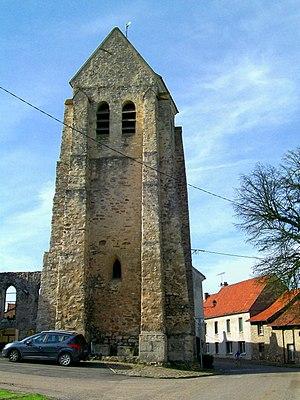
Tour de l'église Saint-Léger, du XIIIe siècle. C'est la partie la plus ancienne de l'église.
L'église Saint-Léger est une église catholique paroissiale située à Jagny-sous-Bois, en France. C'est une église incomplète, qui a perdu sa nef rustique et sans intérêt architectural au milieu du XXᵉ siècle, quand elle a été démolie en raison de son mauvais état. N'en reste que le mur du sud-est, qui relie le clocher en bâtière de facture très simple à la partie subsistante de l'église. Il s'agit des deux travées droites du vaisseau central du chœur, accompagnées de deux collatéraux, et de l'abside polygonale. Cet ensemble achevé vers le milieu du XVIᵉ siècle est très sobre à l'extérieur, mais l'intérieur montre tout le registre de la décoration Renaissance du meilleur niveau. Les dais des niches à statues de l'abside constituent une particularité que peu d'autres églises ne partagent. Abstraction faite des détails sculptés, l'architecture elle-même est toujours de conception gothique flamboyante. L'église est classée monument historique depuis 1980, et sa restauration s'est achevée en 2014.